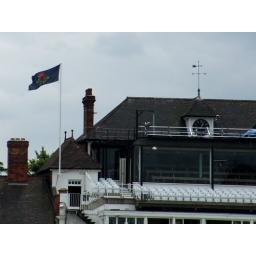
The red rose of Lancashire flies over Trent Bridge.